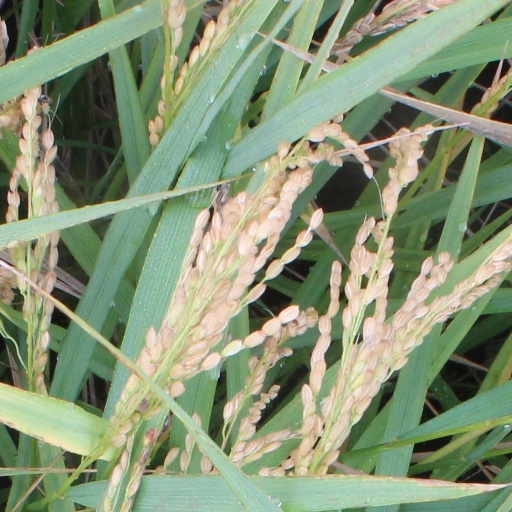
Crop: rice